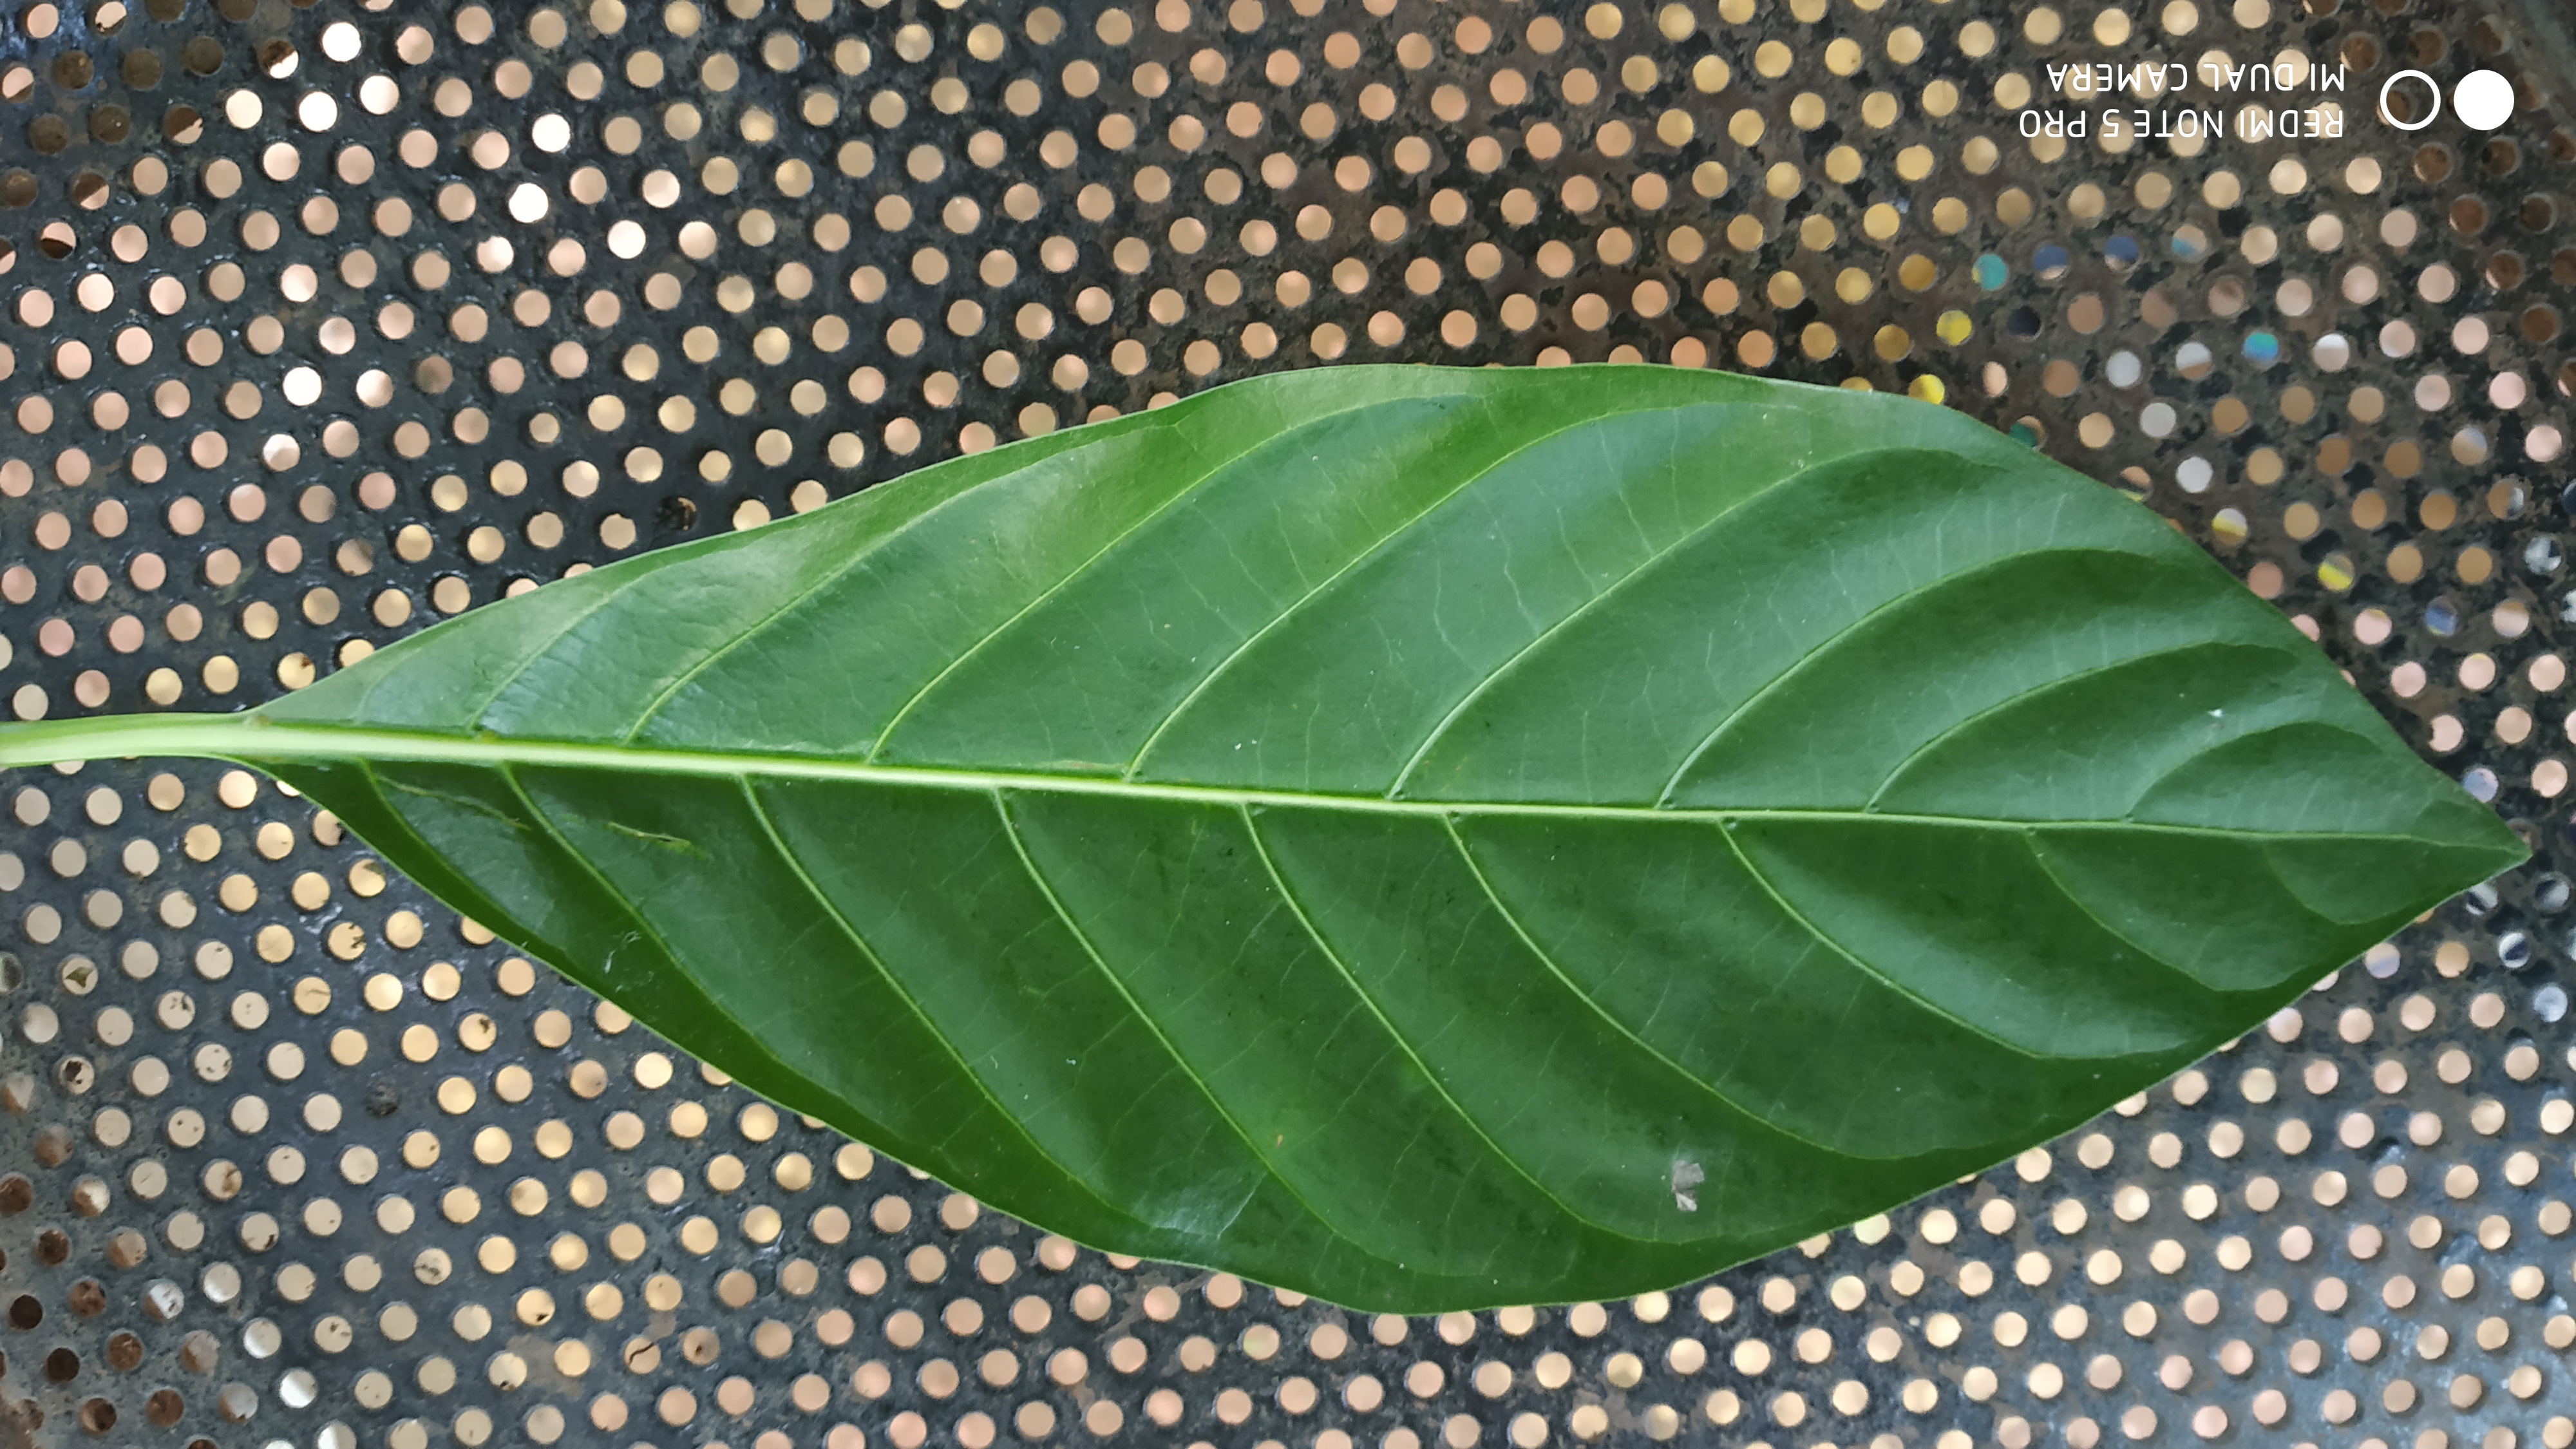
Plant: Nooni